Poland–Yugoslavia relations

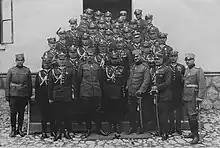
Polish and Yugoslav military officers in 1928

Two countries established their relations in the interwar period when Poland regained its independence for the first time after the partitions while Yugoslavia was created after the unification of pre-World War I Kingdom of Serbia with the State of Slovenes, Croats and Serbs (former South Slavic parts of the Austria-Hungary). In the days before this unification Kingdom of Serbia merged with the Banat, Bačka and Baranja and the Kingdom of Montenegro.